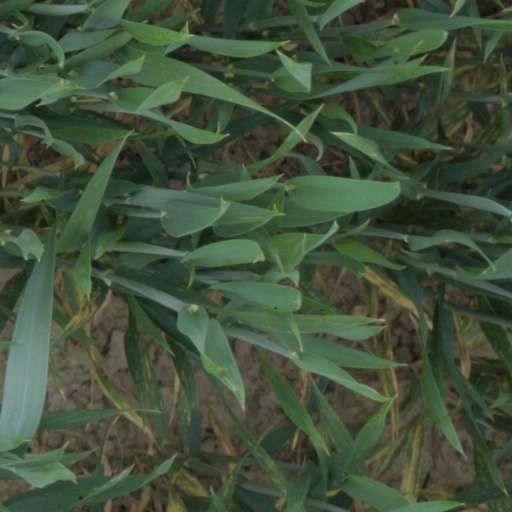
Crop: wheat